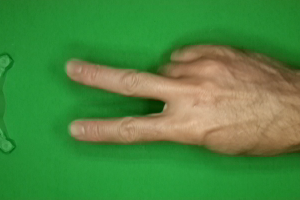
Label: scissors